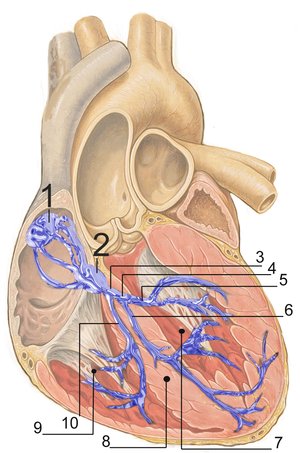
Répartition du tissus nodal dans le coeur: nœud sinusal nœud atrio-ventriculaire faisceau de His branche gauche Faisceau postérieur gauche Faisceau antérieur gauche ventricule gauche Septum interventriculaire ventricule droit branche droite Русский: Проводящая система сердца: Синоатриальный узел Атриовентрикулярный узел Пучок Гиса Левая ножка пучка Гиса Левая передняя ветвь Левая задняя ветвь Левый желудочек Межжелудочковая перегородка Правый желудочек Правая ножка пучка Гиса Español: Sistema de conducción del corazón: Nódulo sinoauricular Nódulo auriculoventricular Haz de His Rama izquierda Fascículo posterior izquierdo Fascículo anterior izquierdo Ventrículo izquierdo Tabique interventricular Ventrículo derecho Rama derecha
Le tissu cardionecteur ou tissu nodal est un tissu incrusté dans le cœur, à l'origine de la contraction automatique du myocarde. Il correspond à l'innervation nerveuse intrinsèque cardiaque.